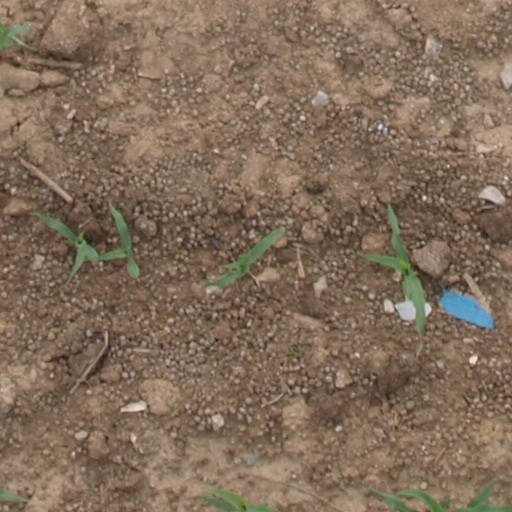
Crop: maize; corn